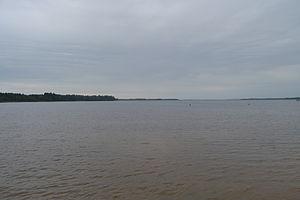
Le lac Pyhäjärvi est un grand lac situé dans la ville de Pyhäjärvi en Finlande.